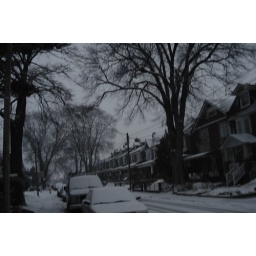
Apparently when I leave my house the world is still in black and white.